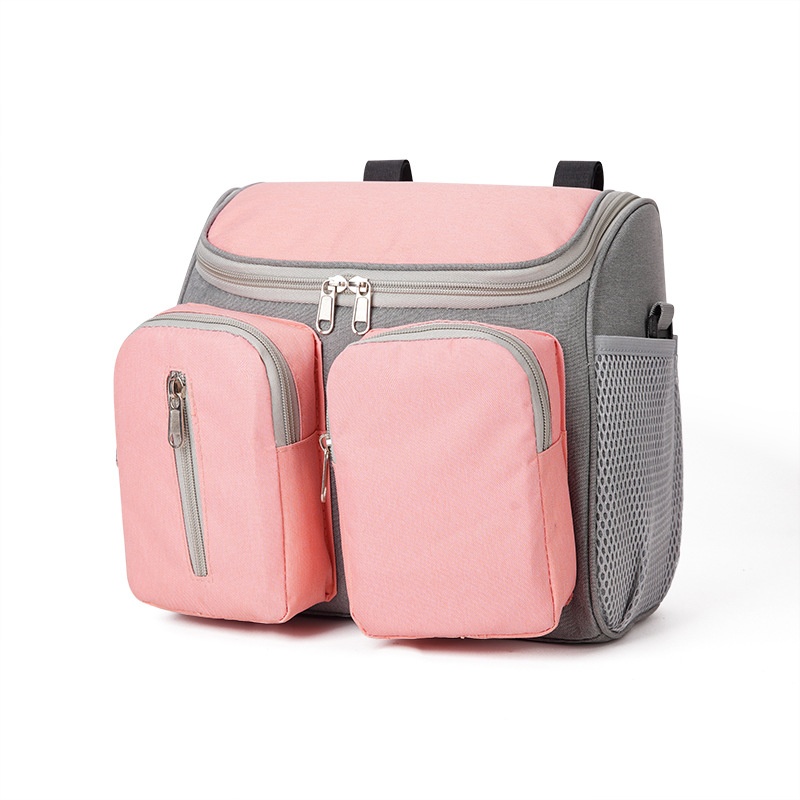
Pink Portable Baby Stroller Organizer Bag - Multi-Purpose Diaper Storage Bag for Moms, Lightweight and Travel-Friendly
Portable Baby Stroller Organizer Bag – Keep Essentials Neat and Accessible Smart Design for Moms on the Go Our Baby Stroller Organizer Bag is the perfect accessory for busy moms. With multiple compartments and a lightweight design, this organizer bag ensures all your baby essentials, such as diapers, tissues, bottles, and snacks, are neatly stored and easy to access while you’re on the move. Key Features: Multiple Storage Pockets: Includes a front tissue pocket, zippered compartments for miscellaneous items, and side mesh pockets for bottles or other accessories. Lightweight and Compact: Weighing just 0.25kg with dimensions of 27*24*14cm, it won’t add bulk to your stroller. Three-Point Secure Attachment: Equipped with a three-point Velcro strap design for a stable and secure fit to any stroller. Water-Resistant and Durable: Made from high-quality, water-resistant fabric that is easy to clean and built to last. Large Capacity: Spacious enough to hold diapers, bottles, wipes, toys, and snacks – everything a mom needs for a day out. Perfect For: Daily stroller outings Short trips and errands Organizing baby essentials efficiently Busy moms who need quick access to their baby items Product Specifications: Dimensions: 27*24*14cm Weight: 0.25kg Colors Available: Grey, Pink, Black Material: Premium water-resistant fabric Stay Organized, Stay Stress-Free! This Baby Stroller Organizer Bag makes outings with your baby effortless and enjoyable. Keep everything you need within arm's reach and add convenience to your parenting journey. Order yours now! Delivery Timeframe Please note that we cannot guarantee the exact date of arrival, and the delivery timeframes (excluding weekends and public holidays) are as follows: For customers in Victoria, approximately 7-10 working days; For customers in NSW, SA, ACT, and QLD, approximately 9-12 working days; For customers in WA, NT, and TAS, approximately 9-12 working days. Returns, Refunds, and Replacements Products that are received faulty, damaged, or not as described are eligible for a return, refund, or replacement in accordance with the Australian Consumer Law (ACL). We are committed to ensuring all products meet the standards of quality and reliability expected by our customers. Please note, however, that we do not accept returns or provide refunds for change of mind. We encourage you to carefully consider your purchase to ensure it meets your needs and expectations.
Brand: Factory Direct Shop Australia
Category: Baby & Toddler > Diapering > Diaper Organizers